Sky position (RA, Dec in degrees): 28.768, -1.201
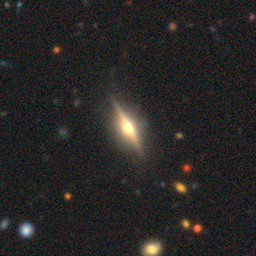
Galaxy morphology: Edge-on Galaxies with Bulge